M. T. Vasudevan Nair

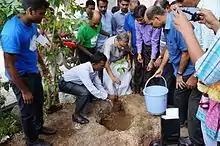
M.T. Vasudevan Nair at a Kozhikode function

Madath Thekkepaattu Vasudevan Narayanan Nair was born on 15 July 1933 in the village of Kudallur, then in Ponnani Taluk (now in Pattambi Taluk, Palakkad District). His birthplace fell under Malabar District in erstwhile Madras Presidency of the British Raj. He was the youngest of four children born to T. Narayanan Nair and Ammalu Amma. His father was in Ceylon, and he spent his early days in Kudallur and in his father's house in Punnayurkulam, a village in the present-day Thrissur district. Although his family did not nurture an interest in reading, Nair started writing at an early age and had his work published in magazines.